Helmut Schlegel

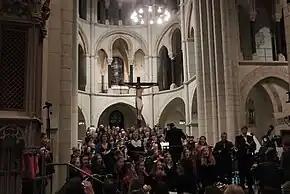
Premiere of "Laudato si'" on 6 November 2016 at the Limburg Cathedral, conducted by the composer Peter Reulein

On a commission by the Diocese of Limburg, he wrote the text for an oratorio with music by Peter Reulein, "Laudato si' – Ein franziskanisches Magnificat", published by the Dehm-Verlag in 2016. He structured the work, based on the Magnificat in Latin, in a prologue and five scenes; he included texts by Francis of Assisi who began the praises of his "Canticle of the Sun" with "Laudato si'", Clare of Assisi and Pope Francis who wrote the encyclical Laudato si'.